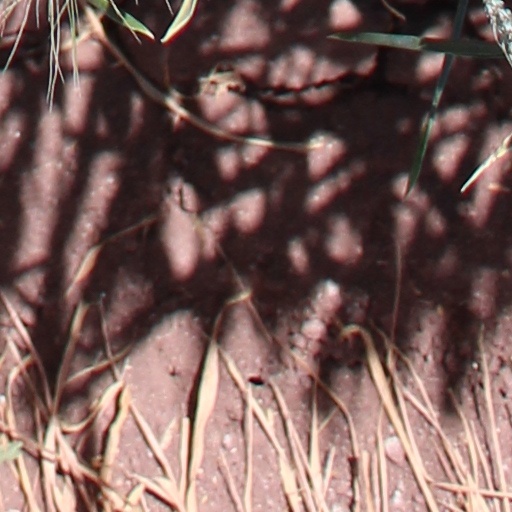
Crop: wheat